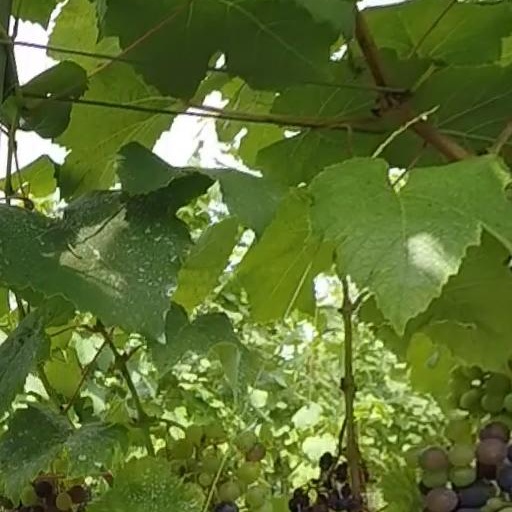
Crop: grape